Helicopter String Quartet

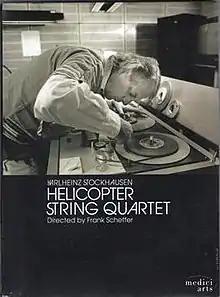
DVD cover

Helicopter String Quartet (screen title: Karlheinz Stockhausen: Helicopter String Quartet) is a 78-minute 1996 Dutch English- and German-language independent underground experimental documentary art film directed by Frank Scheffer.